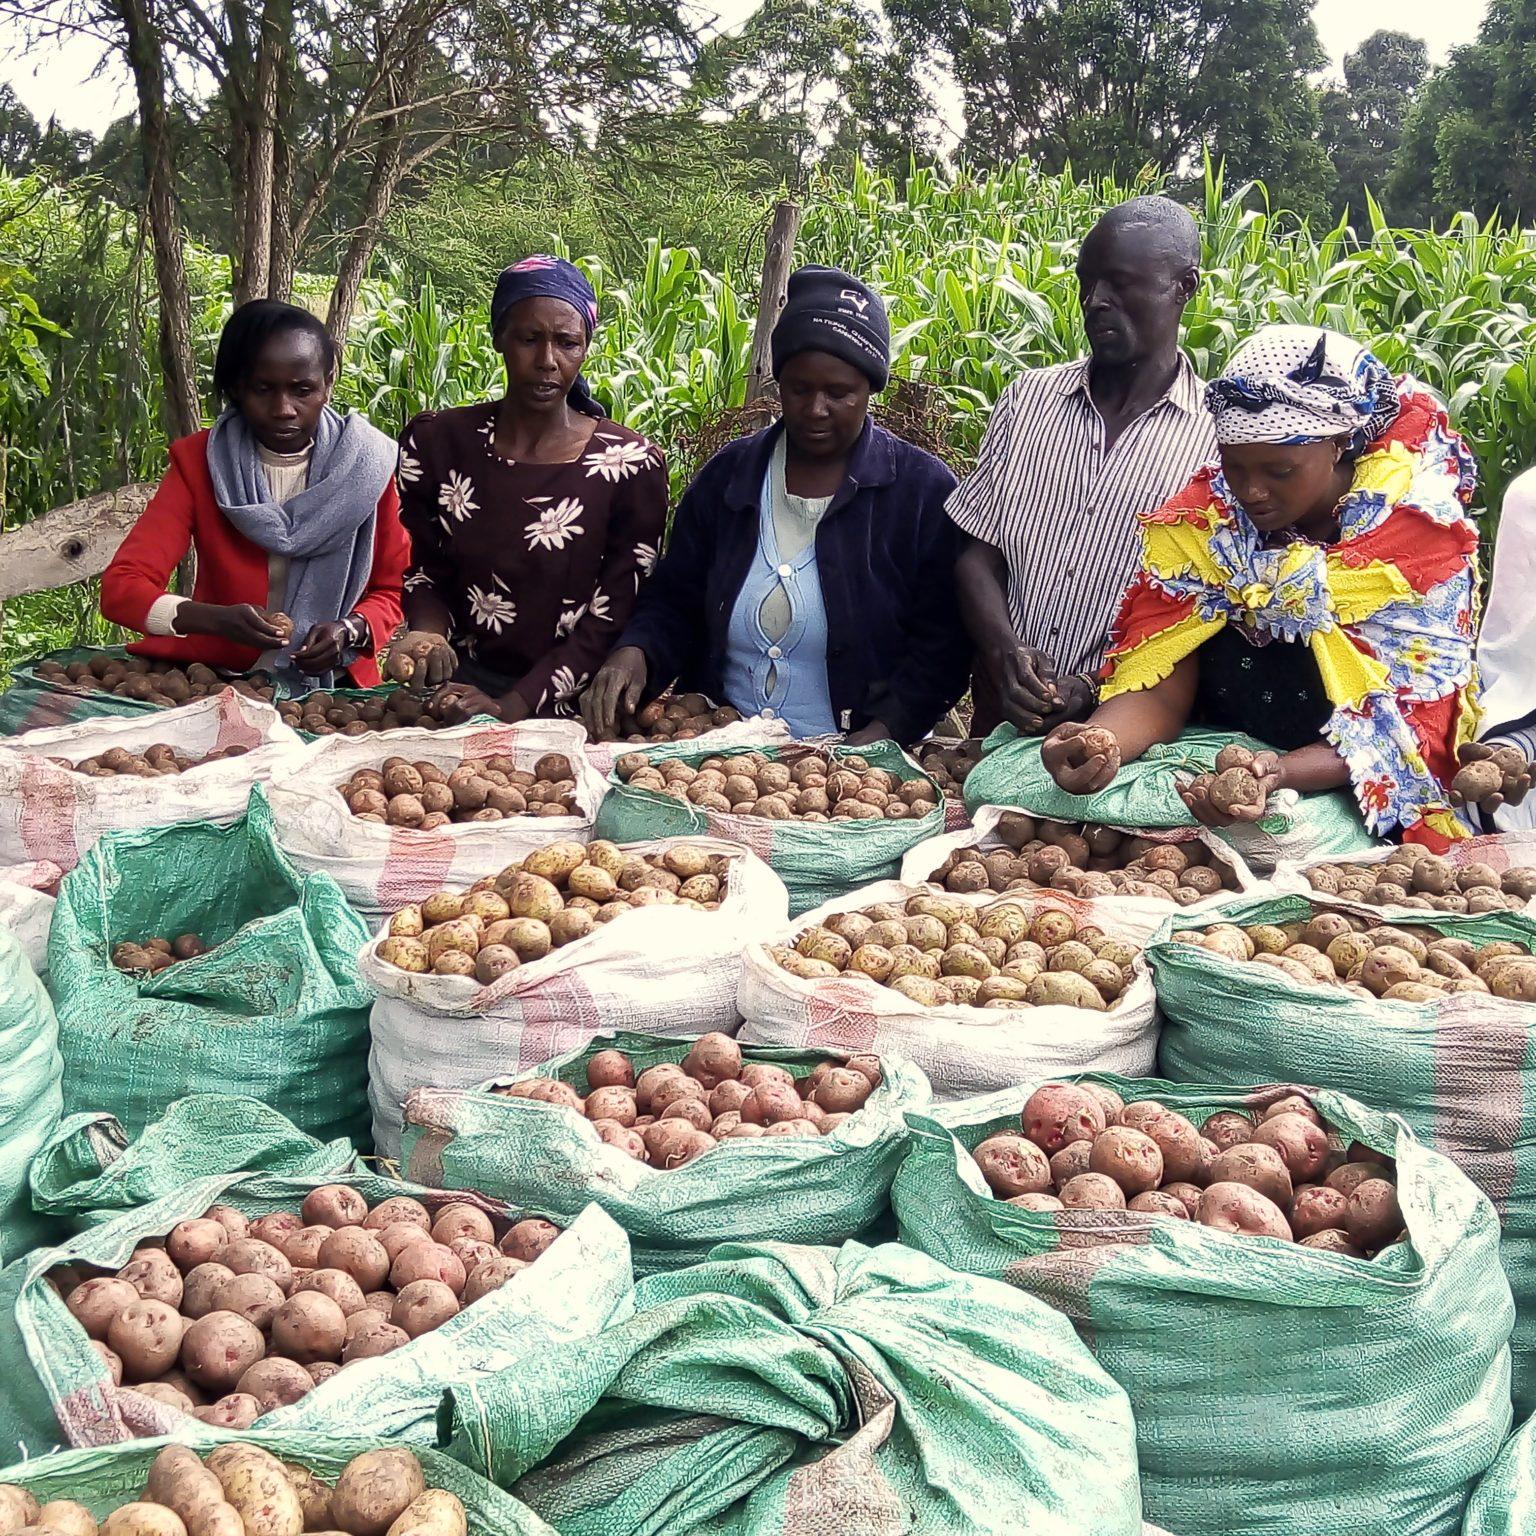
Wakulima wa jinsia ya kike na wa kiume, wakiwa wanafanya zoezi la uvunaji wa zao la viazi, wakivipanga katika magunia marefu, ili kurahisisha wakati wa usafirishaji, kupelekwa sokoni kwa ajili ya mauzo.